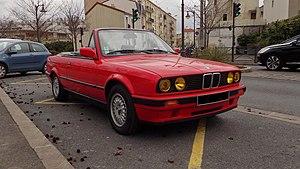
BMW E30 Cabriolet Brillantrot 318i
La BMW série 3 est une gamme de voitures berlines et coupés conçus par le constructeur allemand BMW. Cette série prend la succession en mai 1975 de la BMW 2002, reprenant la plupart de ses caractéristiques, tout en lui ajoutant de nombreuses évolutions, notamment au niveau des moteurs. La série 3 était autrefois le plus petit modèle fabriquée par BMW, avant que la place soit prise par la Série 1 en 2004. C'est également le modèle le plus vendu au monde en 2005 dans la catégorie des voitures de luxe de milieu de gamme, comptant ainsi pour près de 40 % des ventes du constructeur germanique.